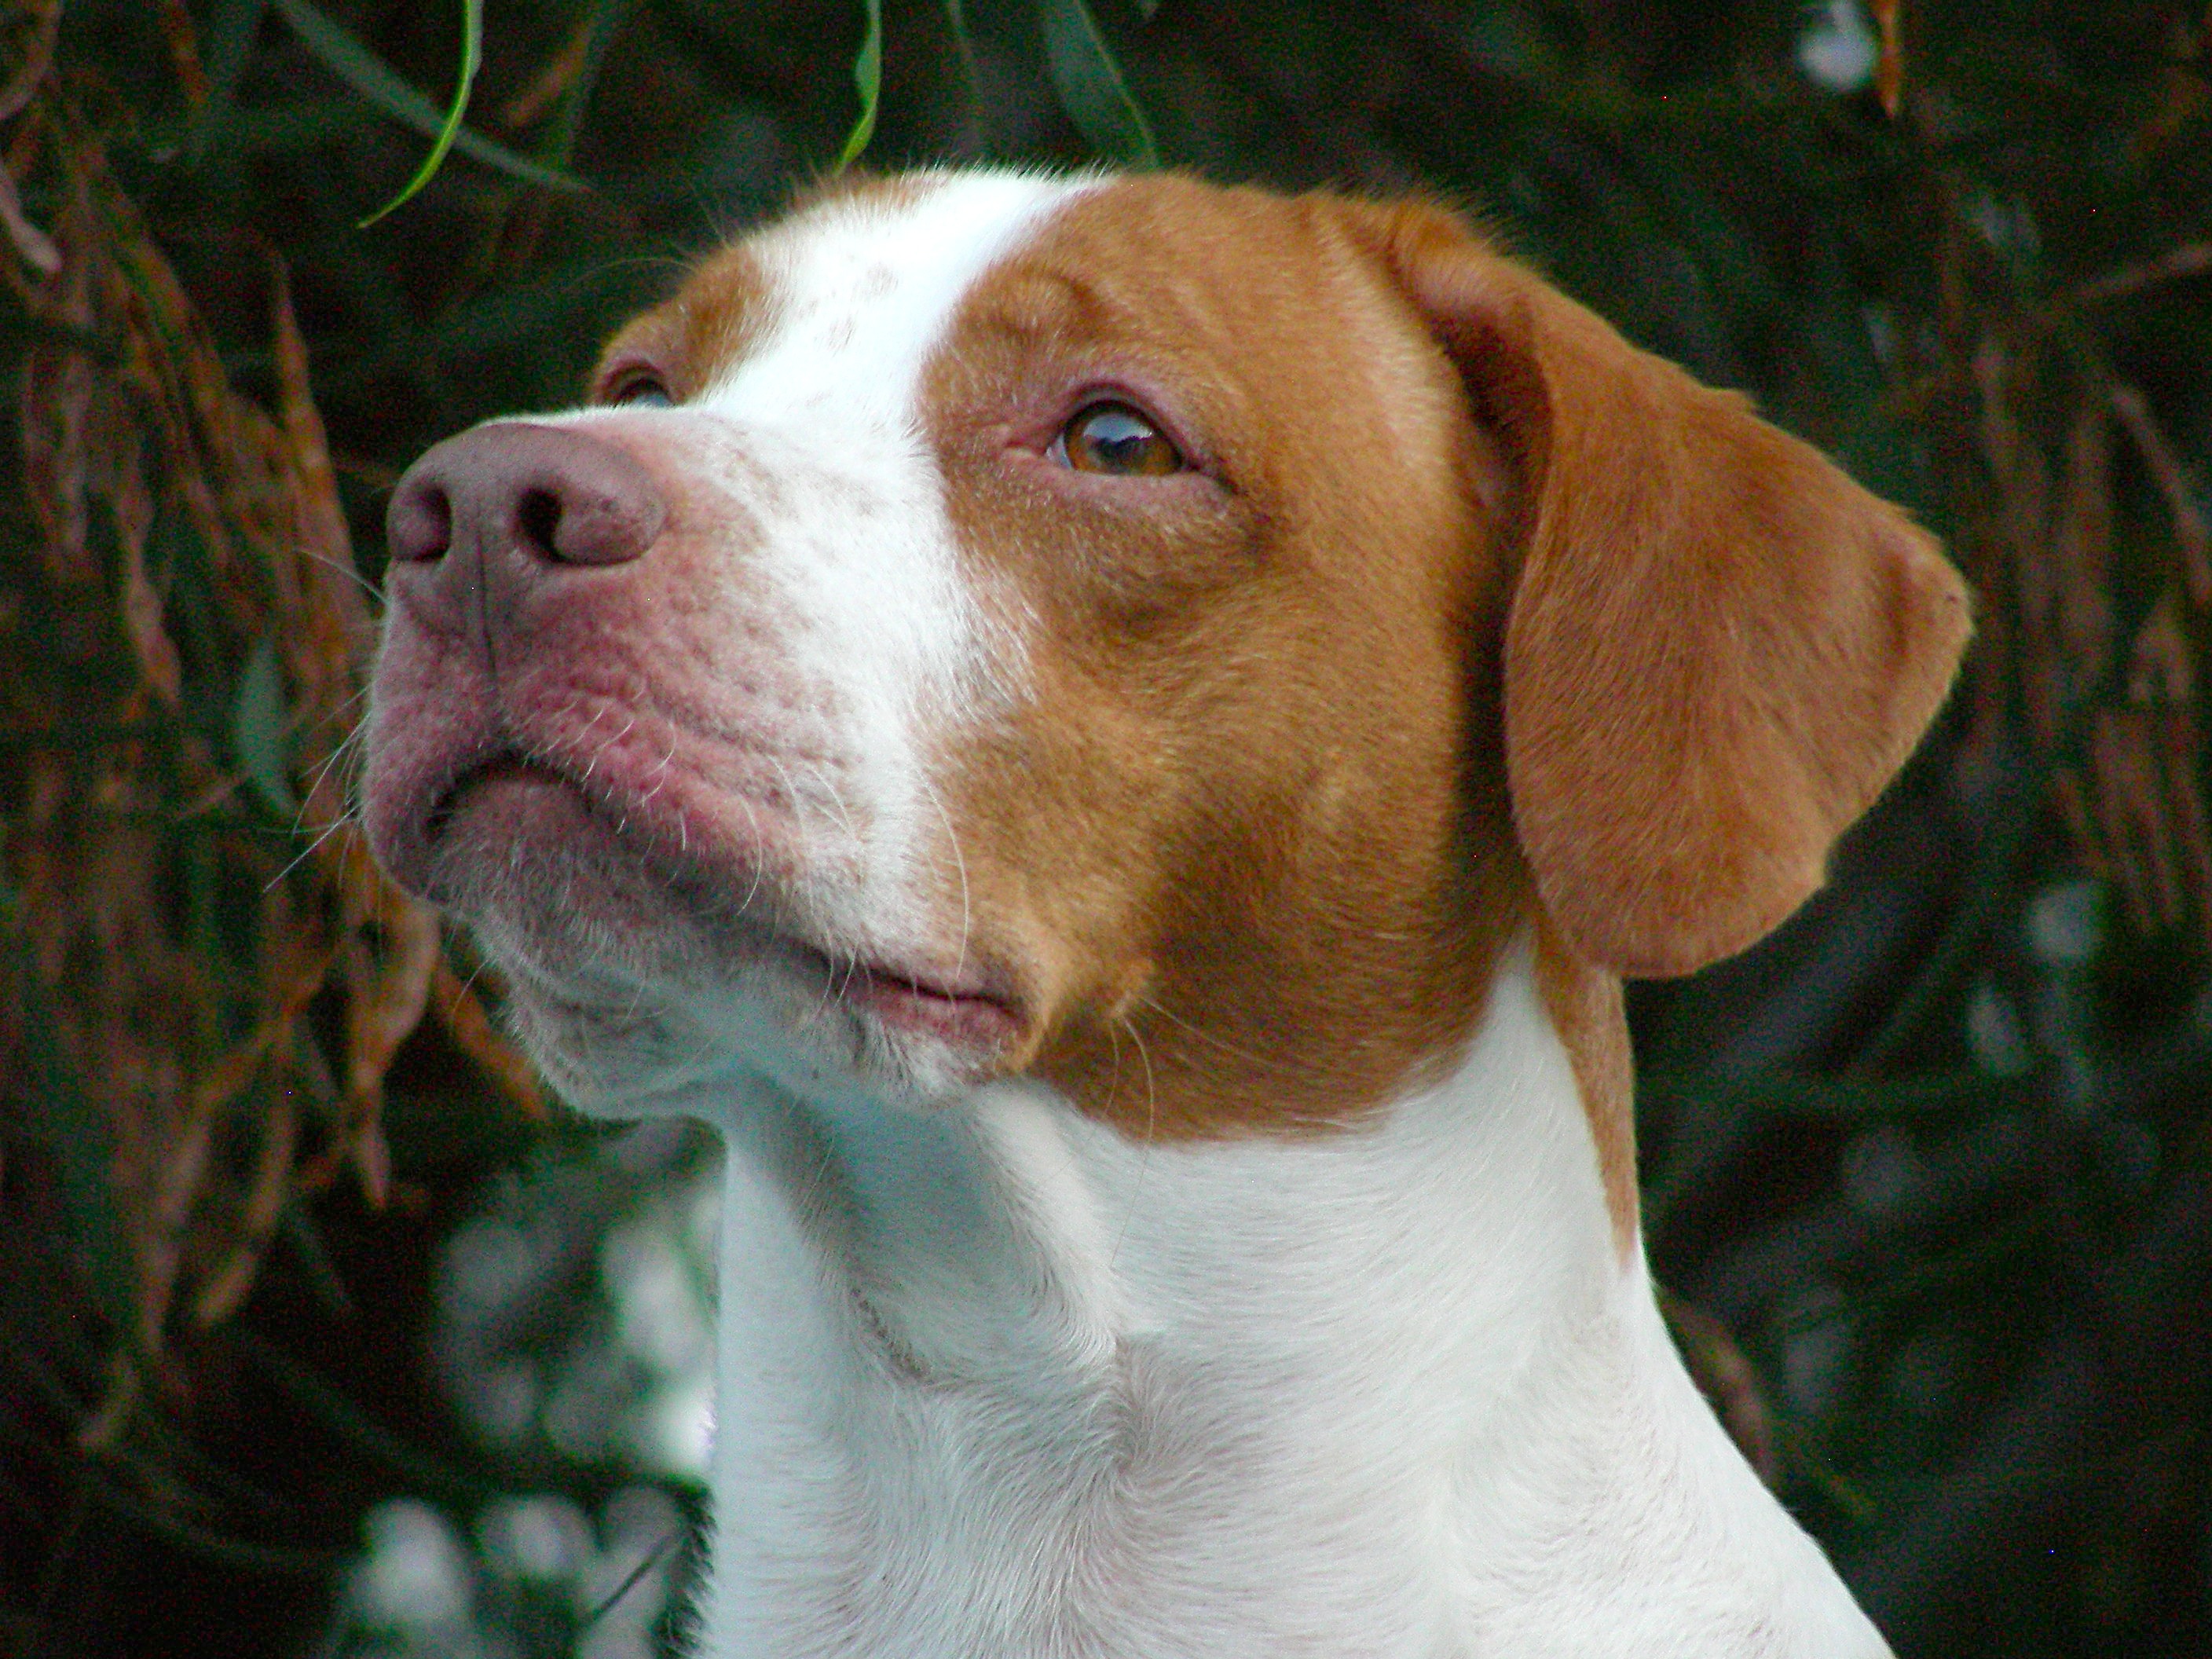
puppy, dog, pet, mammal, animals, vertebrate, harrier, dog breed, brittany, pointer, dog like mammal, carnivoran